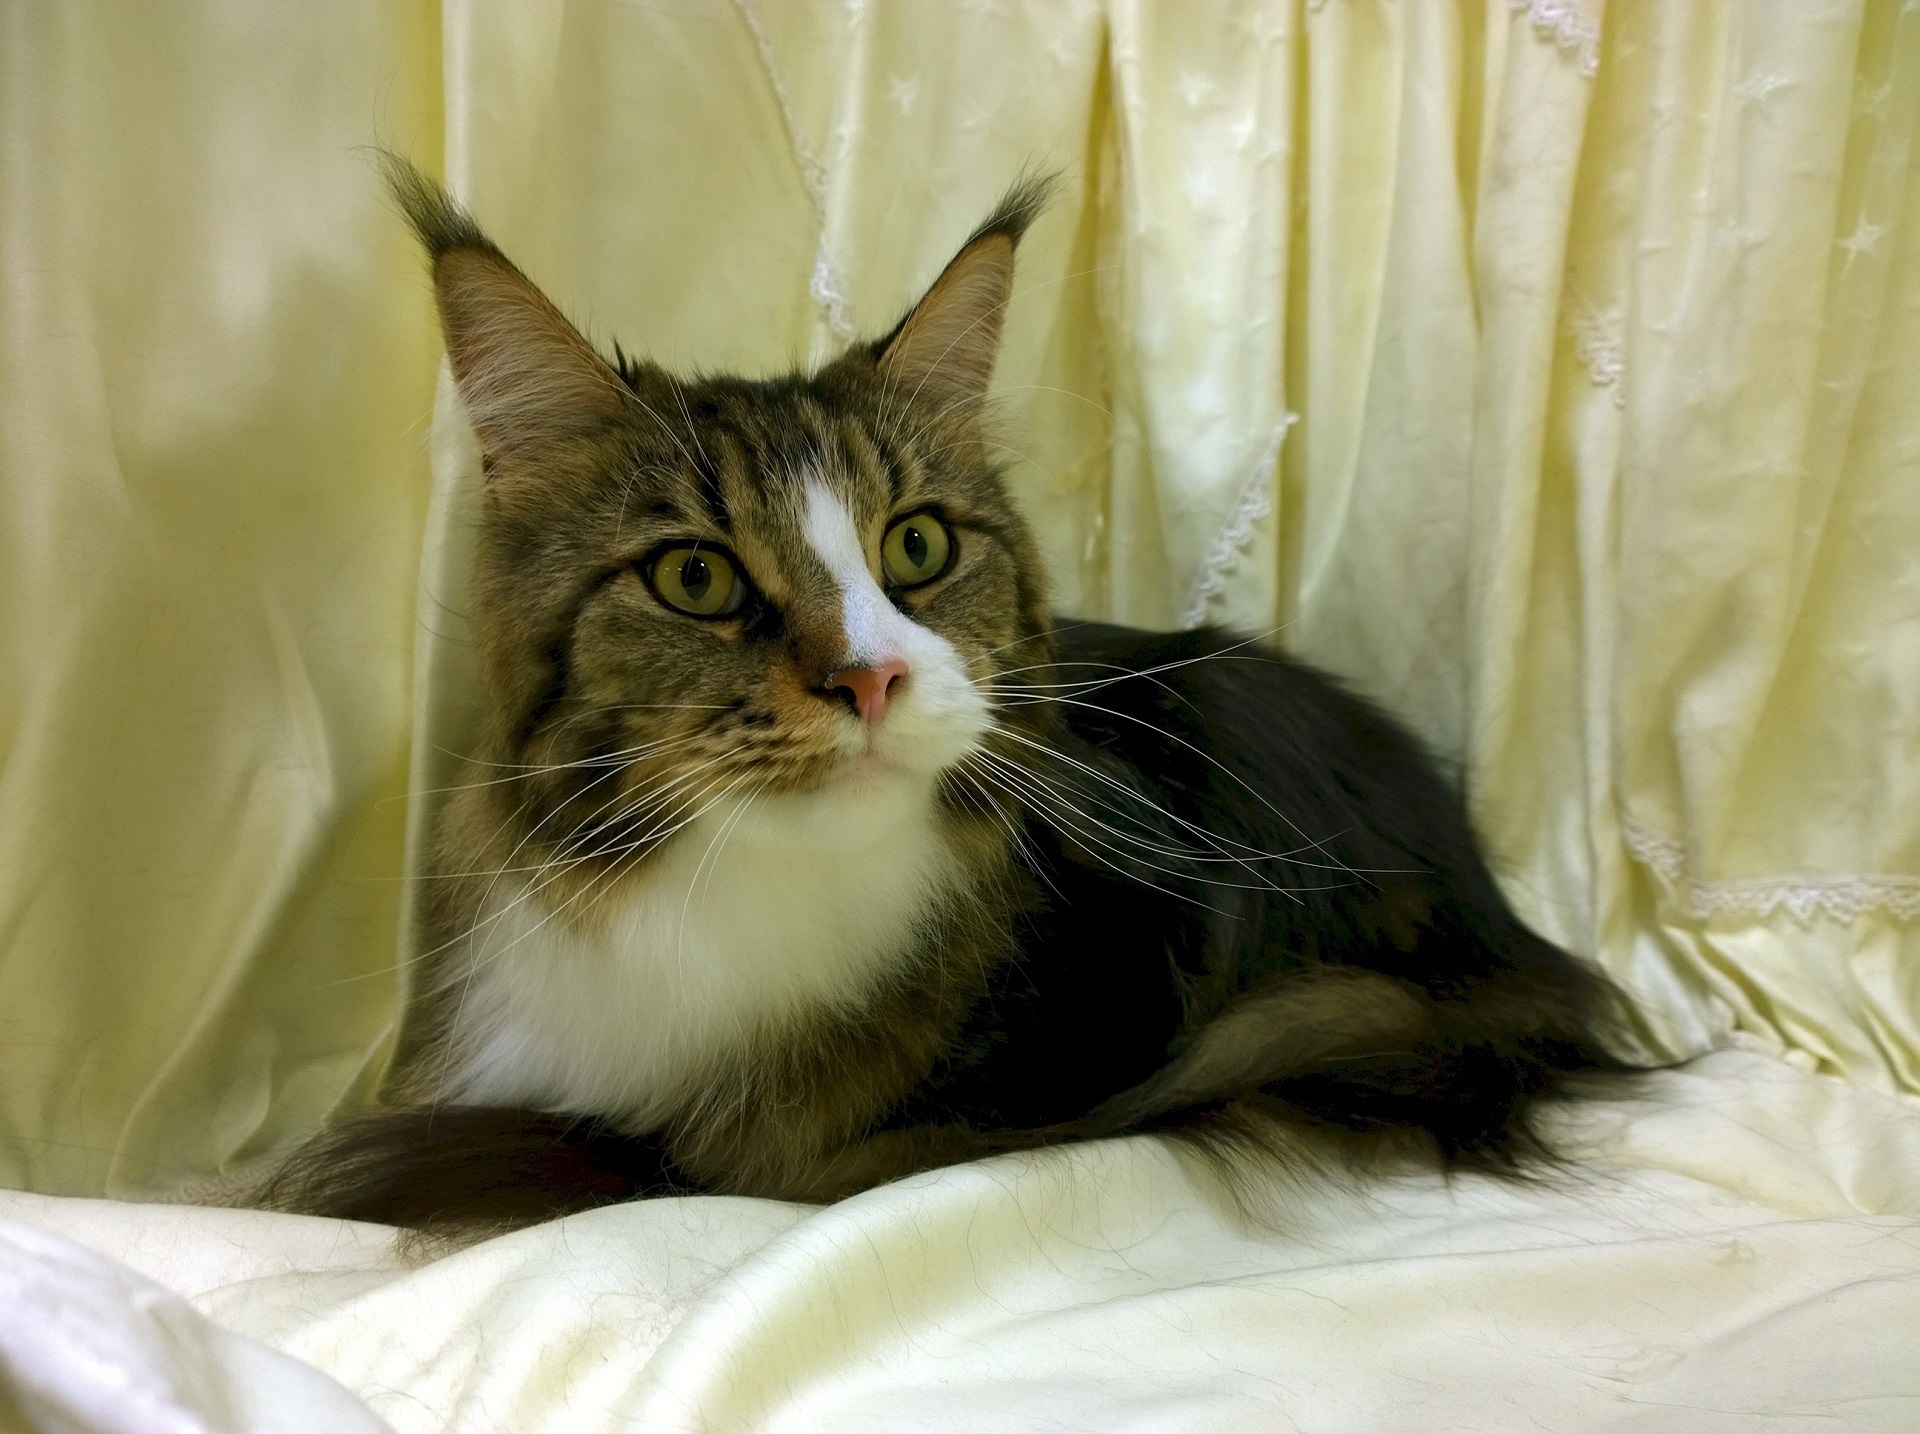
sweet, animal, cute, looking, pet, fur, portrait, kitten, cat, feline, mammal, face, eyes, whiskers, kitty, ears, head, vertebrate, domestic, resting, adorable, curious, longthair, small to medium sized cats, cat like mammal, domestic short haired cat